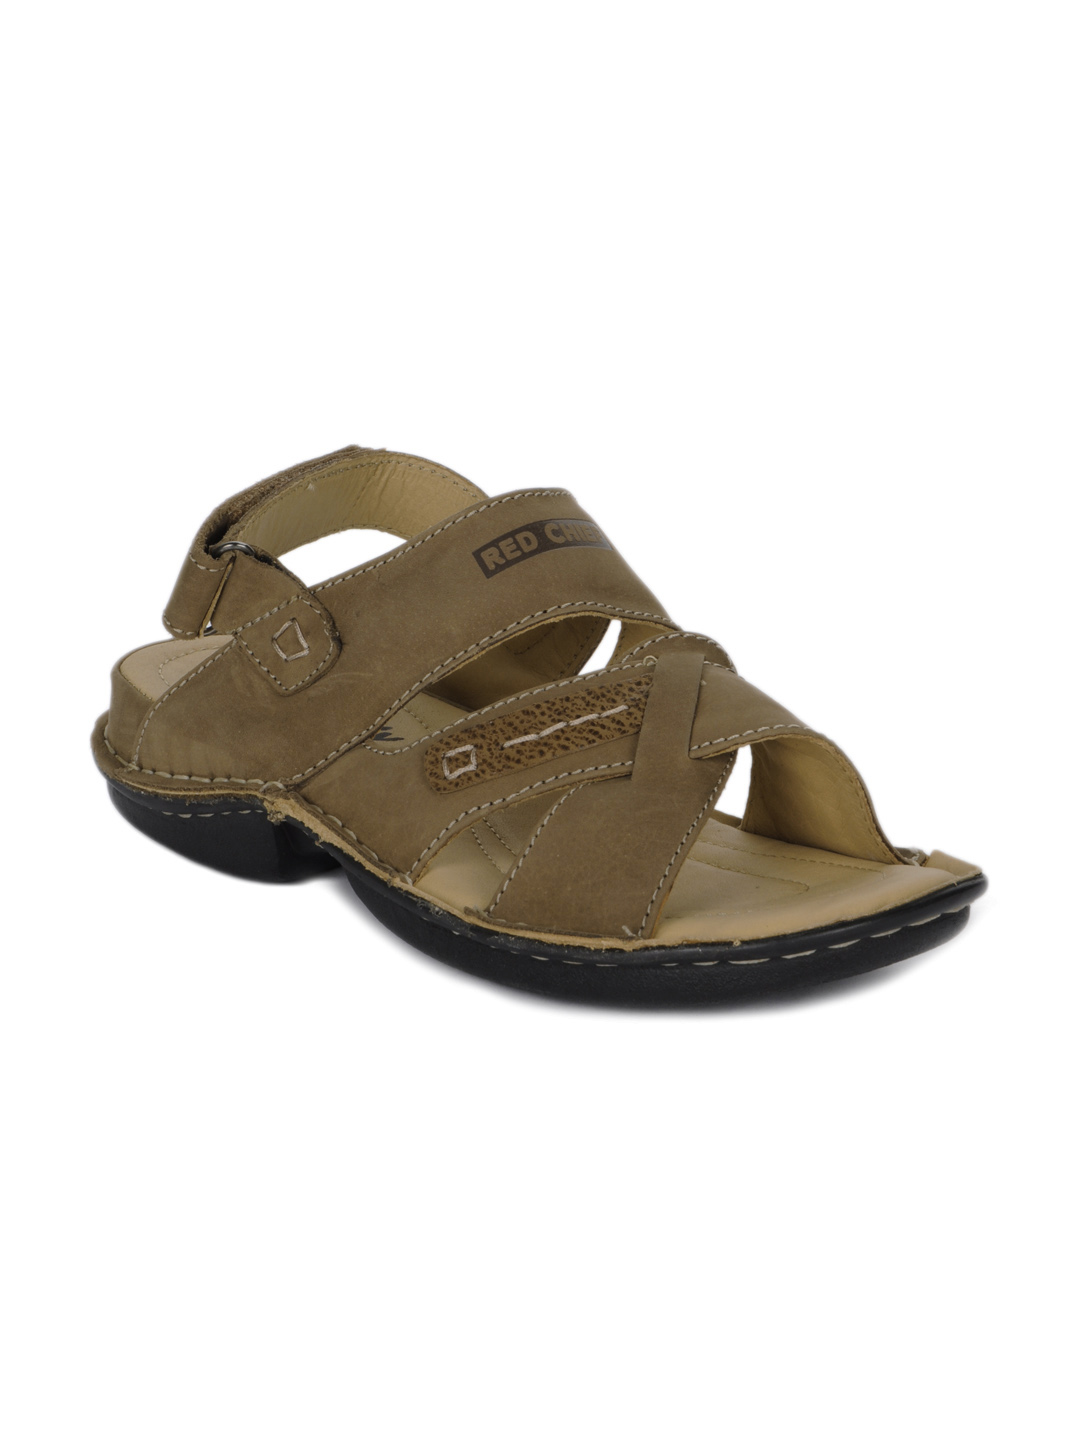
Red Chief Men Khaki Sandals
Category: Footwear / Sandal / Sandals
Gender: Men
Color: Khaki
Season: Winter 2018
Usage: Casual